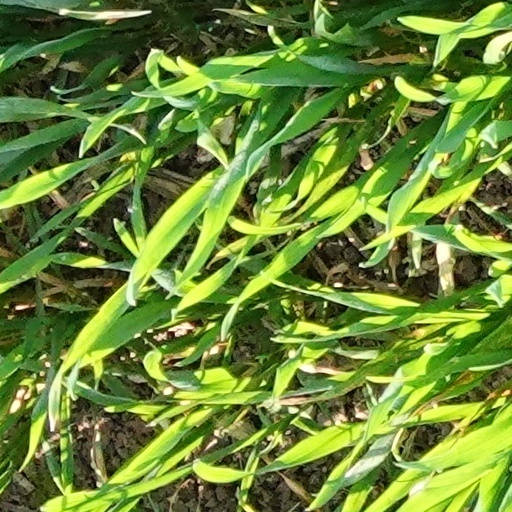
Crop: wheat